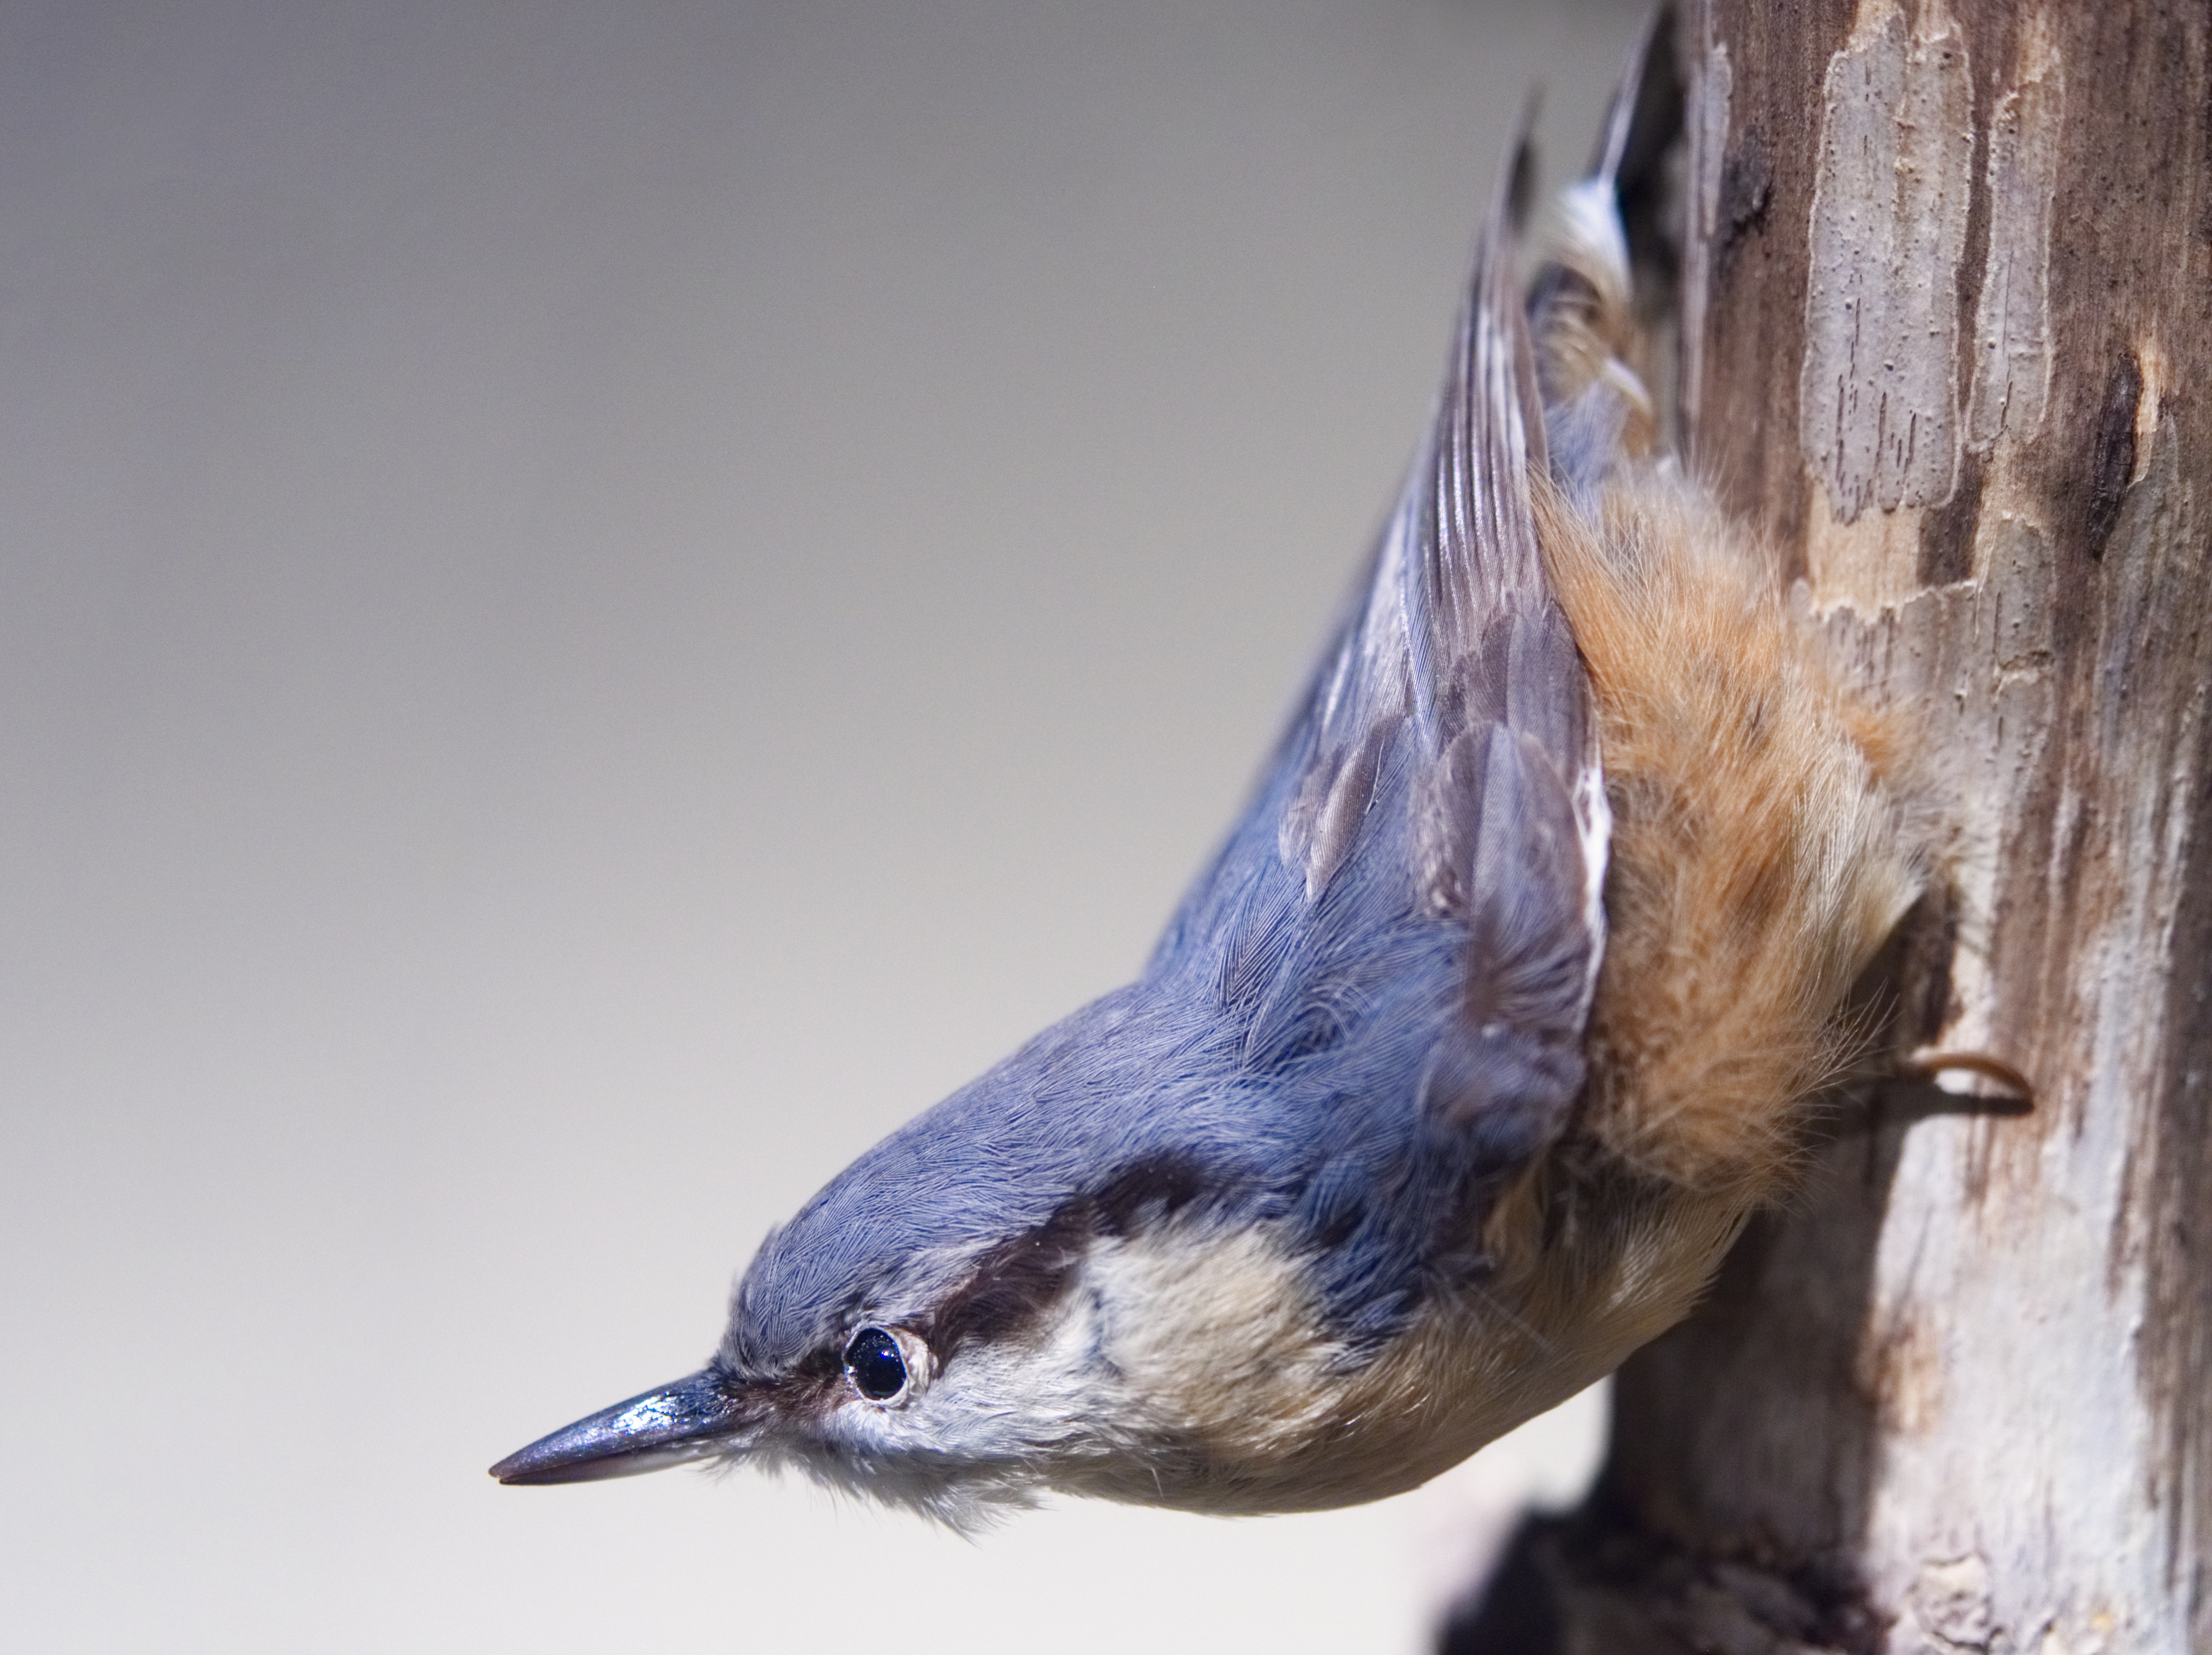
branch, bird, wing, wildlife, beak, museum, blue, garden, dead, feather, fauna, plumage, close up, ornithology, passerine, jay, stuffed, vertebrate, exhibit, preserve, exhibition, taxidermy, nuthatch, preservation, perching bird, sitta, sittidae, eye stripe